Monte Camulera

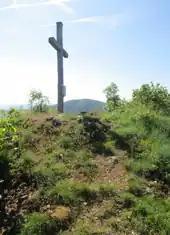
Summit cross

The summit of monte Camulera can be easily attained by footpath. Different ways star from some village in the municipality of Osiglia. In one and a half hours' walk the mountain can also be reached from Riofreddo, a village in the municipality of Murialdo, or also, with a longer hike, from the centre of the municipality.